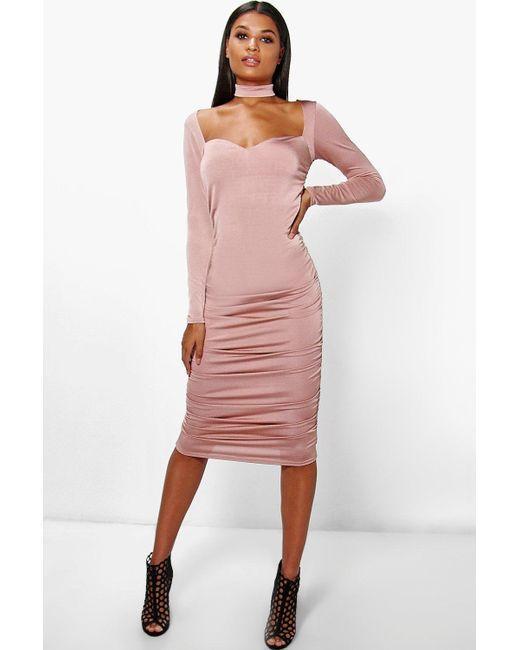
Stylisches Slim Fit Midikleid aus Baumwolle für Damen